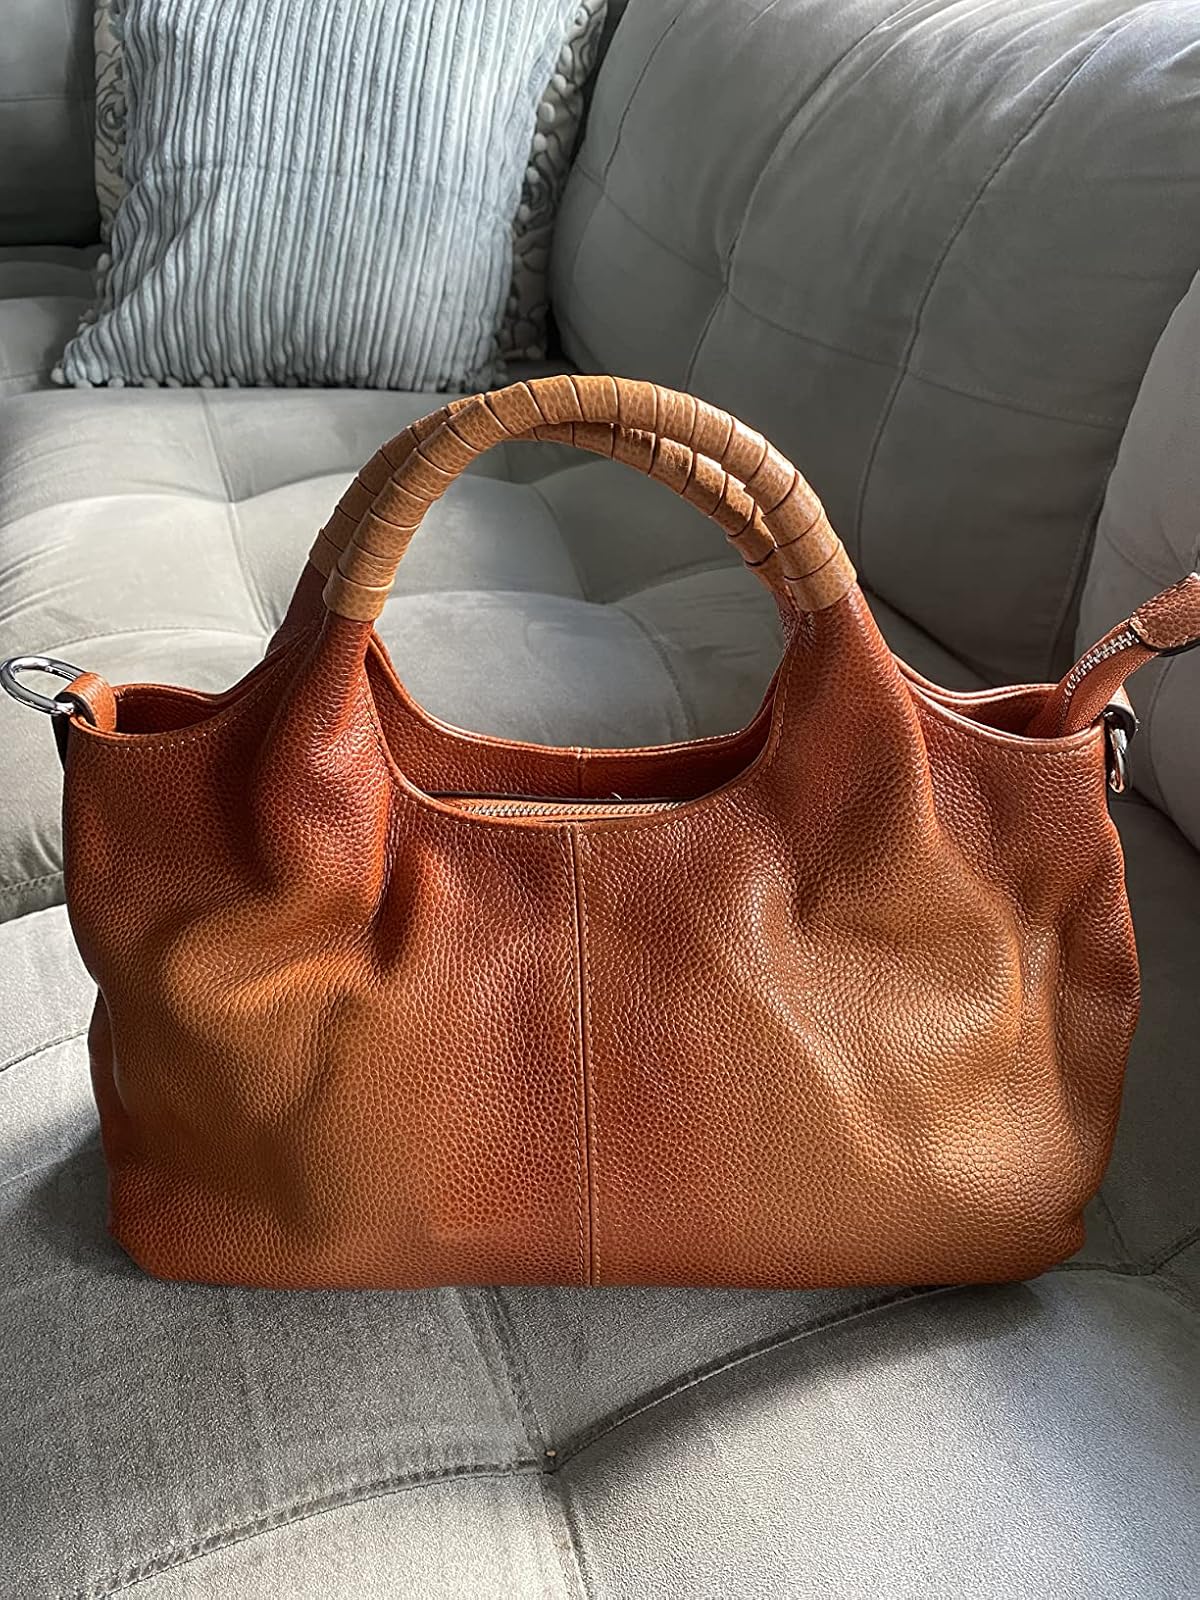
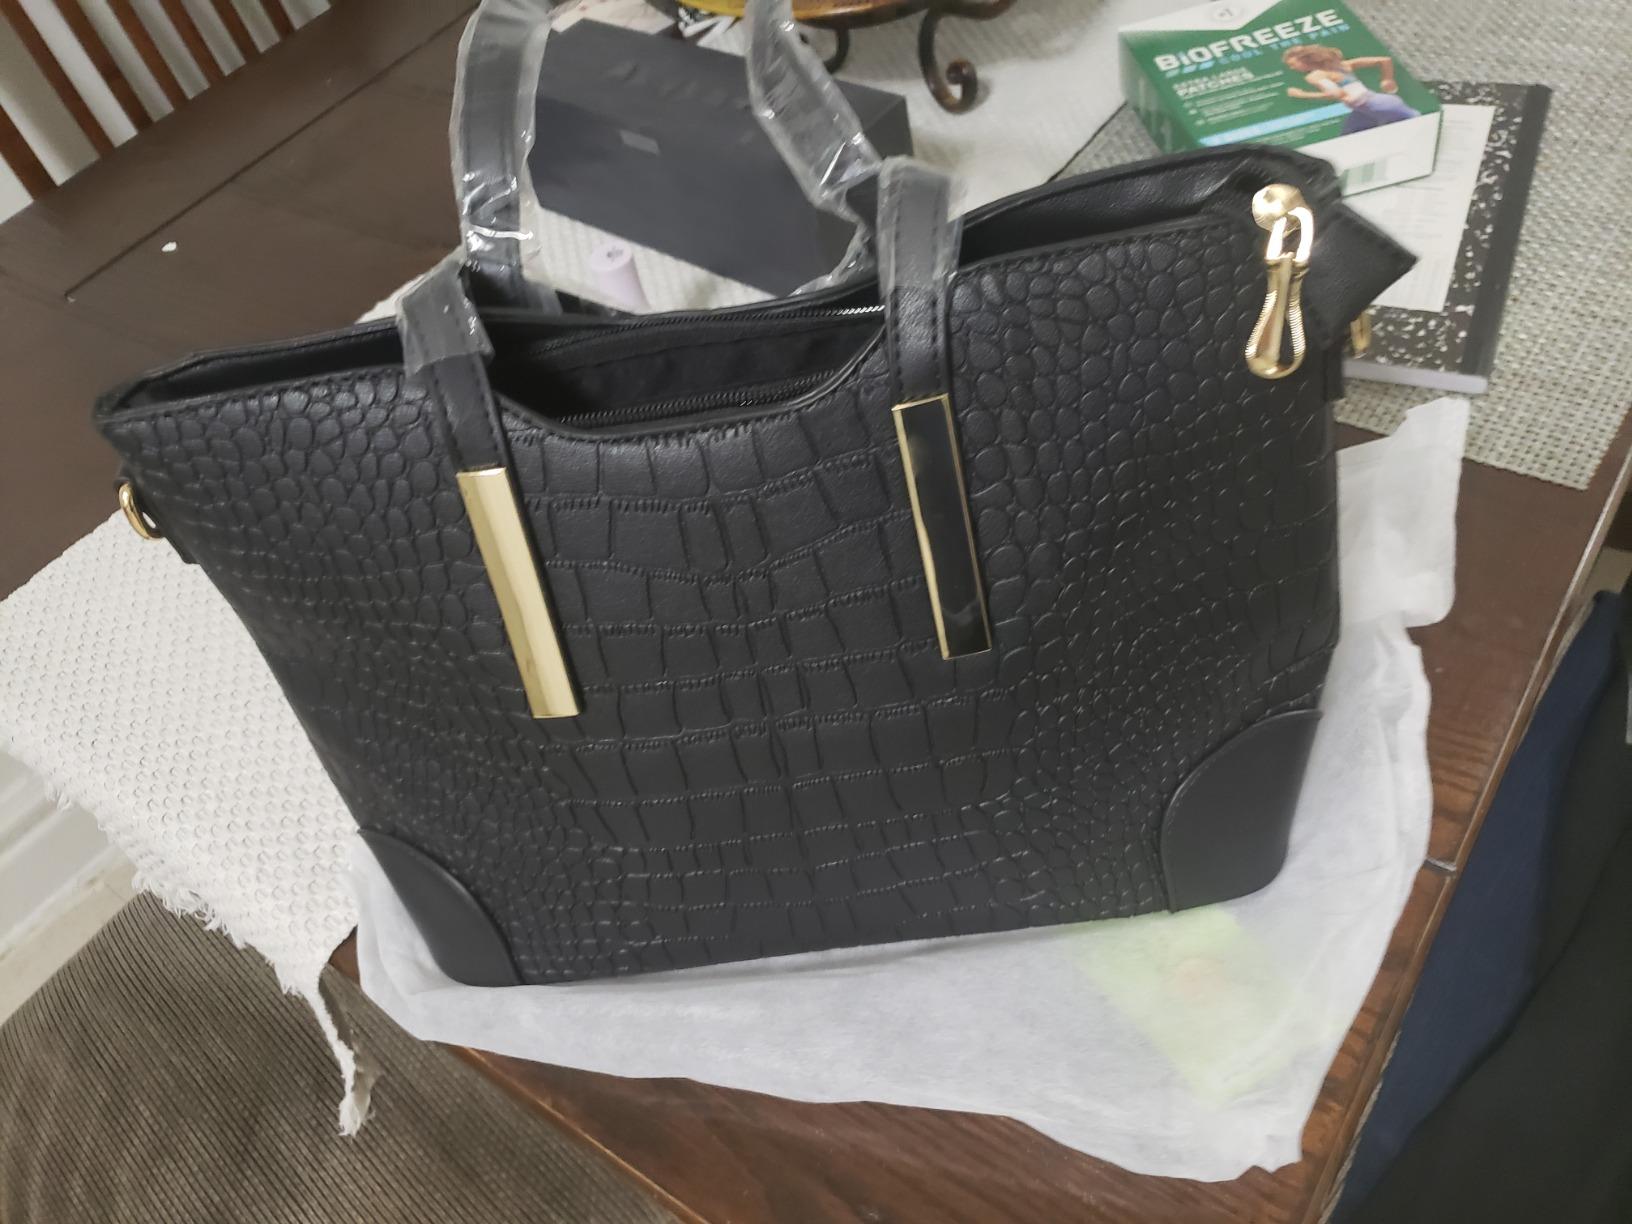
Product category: accessories_handbag
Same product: no